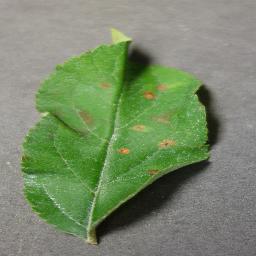
Label: Apple___Cedar_apple_rust